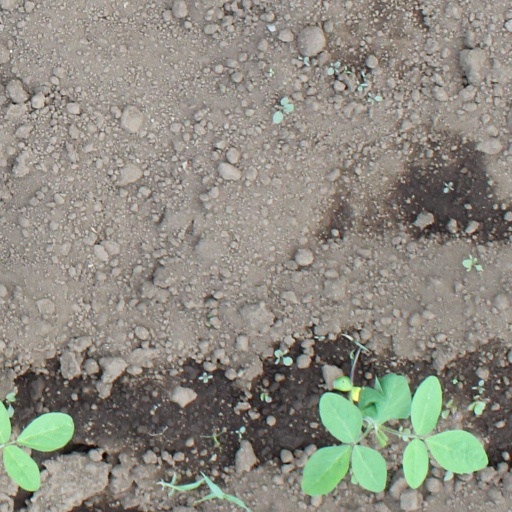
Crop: soybean